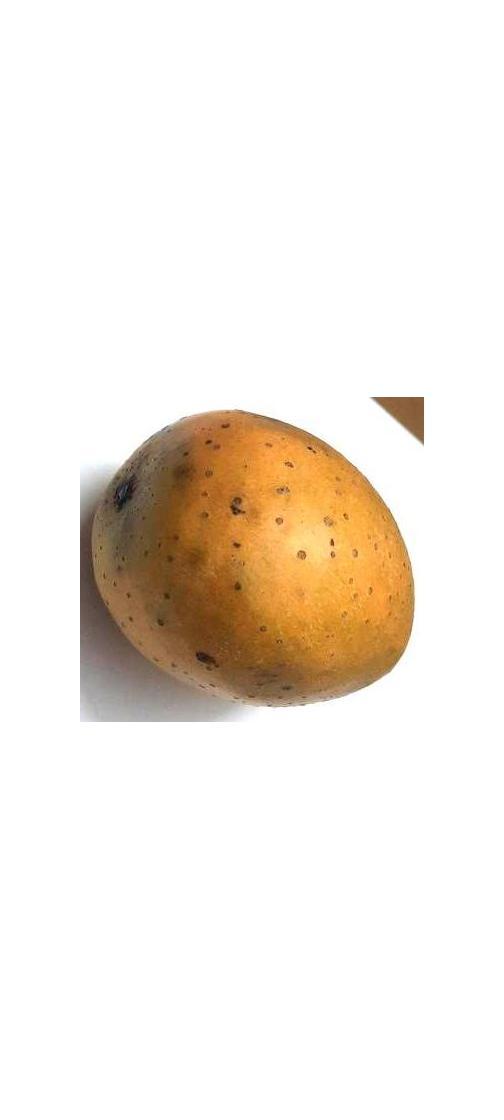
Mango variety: Gourmoti